Manchester and Bolton Railway

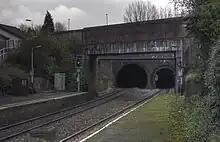
The two differently-sized tunnels at Farnworth.

Construction of the railway started in 1833, from Salford. The company attempted to alter the route of the Bury branch, and also to extend it to Rawtenstall, but they did not receive Parliamentary approval for this. In July 1834 the committee of management applied to Parliament for "an act to amend the line of the railway between Manchester and Bolton". The amendment would take the railway along much the same course as that proposed by the Manchester to Preston Railway and was authorised by the (5 & 6 Will. 4. c. xxx). Work proceeded so slowly that further clauses were added to the proposed act, including a continuation of the railway from Bolton, to Liverpool. Although this continuation was never built, the Liverpool and Bury Railway built such a connection in 1848. A line from Clifton to Bolton, authorised in 1835, did not materialise. The connection to Bury was never built, due mainly to the objections of the company's engineer, Jesse Hartley. The Bury branch would have required a tunnel on a gradient of 1 in 100, at the time a difficult and expensive proposition.